2015 Bridgeport, Connecticut, Democratic mayoral primary

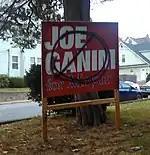
A vandalized lawn sign for Joe Ganim.

Joe Ganim had been mayor of Bridgeport from 1991 until 2003, when he was convicted of a number of corruption-related charges and sentenced to nine years in prison. Both Finch and Foster heavily criticized him for his past behavior and alleged lack of repentance. Even so, Ganim made repentance a major theme of his candidacy, and he used his law enforcement endorsements to reassure voters that he had reformed. Ganim also conducted a voter registration drive, targeting former felons whose paroles had ended. Ganim was compared to Washington, D.C. mayor Marion Barry and Providence mayor Buddy Cianci throughout the campaign because they had also regained political office after criminal convictions.